Tottenham Hotspur Stadium

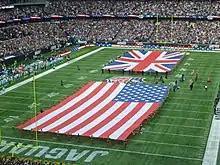
Dolphins v Jaguars getting ready to start at the stadium in 2021

The stadium provides separate facilities for football and NFL players; these include changing rooms, medical facilities, restaurants, hydrotherapy pools, warm-up areas, pre-match players' lounge, as well as lounges and creches for their families. It also caters for the different requirements of football and NFL media. There are a number of bars for fans on match day. In the South Stand is the Goal Line Bar, which at 65m is the longest in Europe. The White Hart and The Shelf are bars in the East Stand, while The Dispensary is found in the West Stand. The stadium offers a wide range of food and drinks outlets (65 at the club opening); in the South Stand is the 'Market Place' with a range of food and drink outlets, and a selection of food outlets are also available in other stands. Other features include an in-house bakery and the world's first microbrewery in a football stadium, which can produce 1 million pints of craft beer a year and deliver up to 10,000 pints a minute. The stadium is the first cashless stadium in the country, it also offers stadium-wide connectivity for all the fans with more Wi-Fi access points and Bluetooth beacons as well as greater bandwidth than any other stadium. Some car parking spaces, but not for general admission fans, are provided underneath the stand and in the basement. A range of hospitality facilities in the East and West Stands are provided for those with premium memberships. These include two Sky Lounges on the top floor of the East and West Stands, with views over London and the pitch, the Sky Bridge, which is the world's first bridge to be suspended from the roof of a stadium, 65 suites of private loges and super loges, Michelin star level dining, and the Tunnel Club that allows its members to observe the players as they walk from the dressing room to the pitch through a glass-walled tunnel.